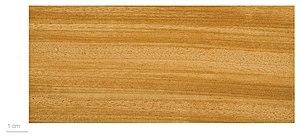
Inga est un genre de plantes dicotylédones de la famille des Fabaceae, sous-famille des Mimosoideae, originaire des régions tropicales du continent américain, qui contient près de 400 espèces. Ce sont des arbres dont les fruits sont des gousses, parfois à pulpe comestible.